Electronic cigarette and e-cigarette liquid marketing

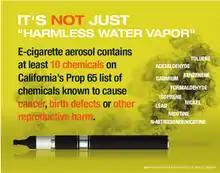
Graphic from the January 2015 California Department of Public Health's "State Health Officer's Report on E-Cigarettes" warning about harmful substances in e-cigarette vapor

E-cigarette companies have advertised that aerosol substances including glycerin are "FDA approved" or "generally recognized as safe (GRAS)", although GRAS is applicable only to food ingredients rather inhaled substances.